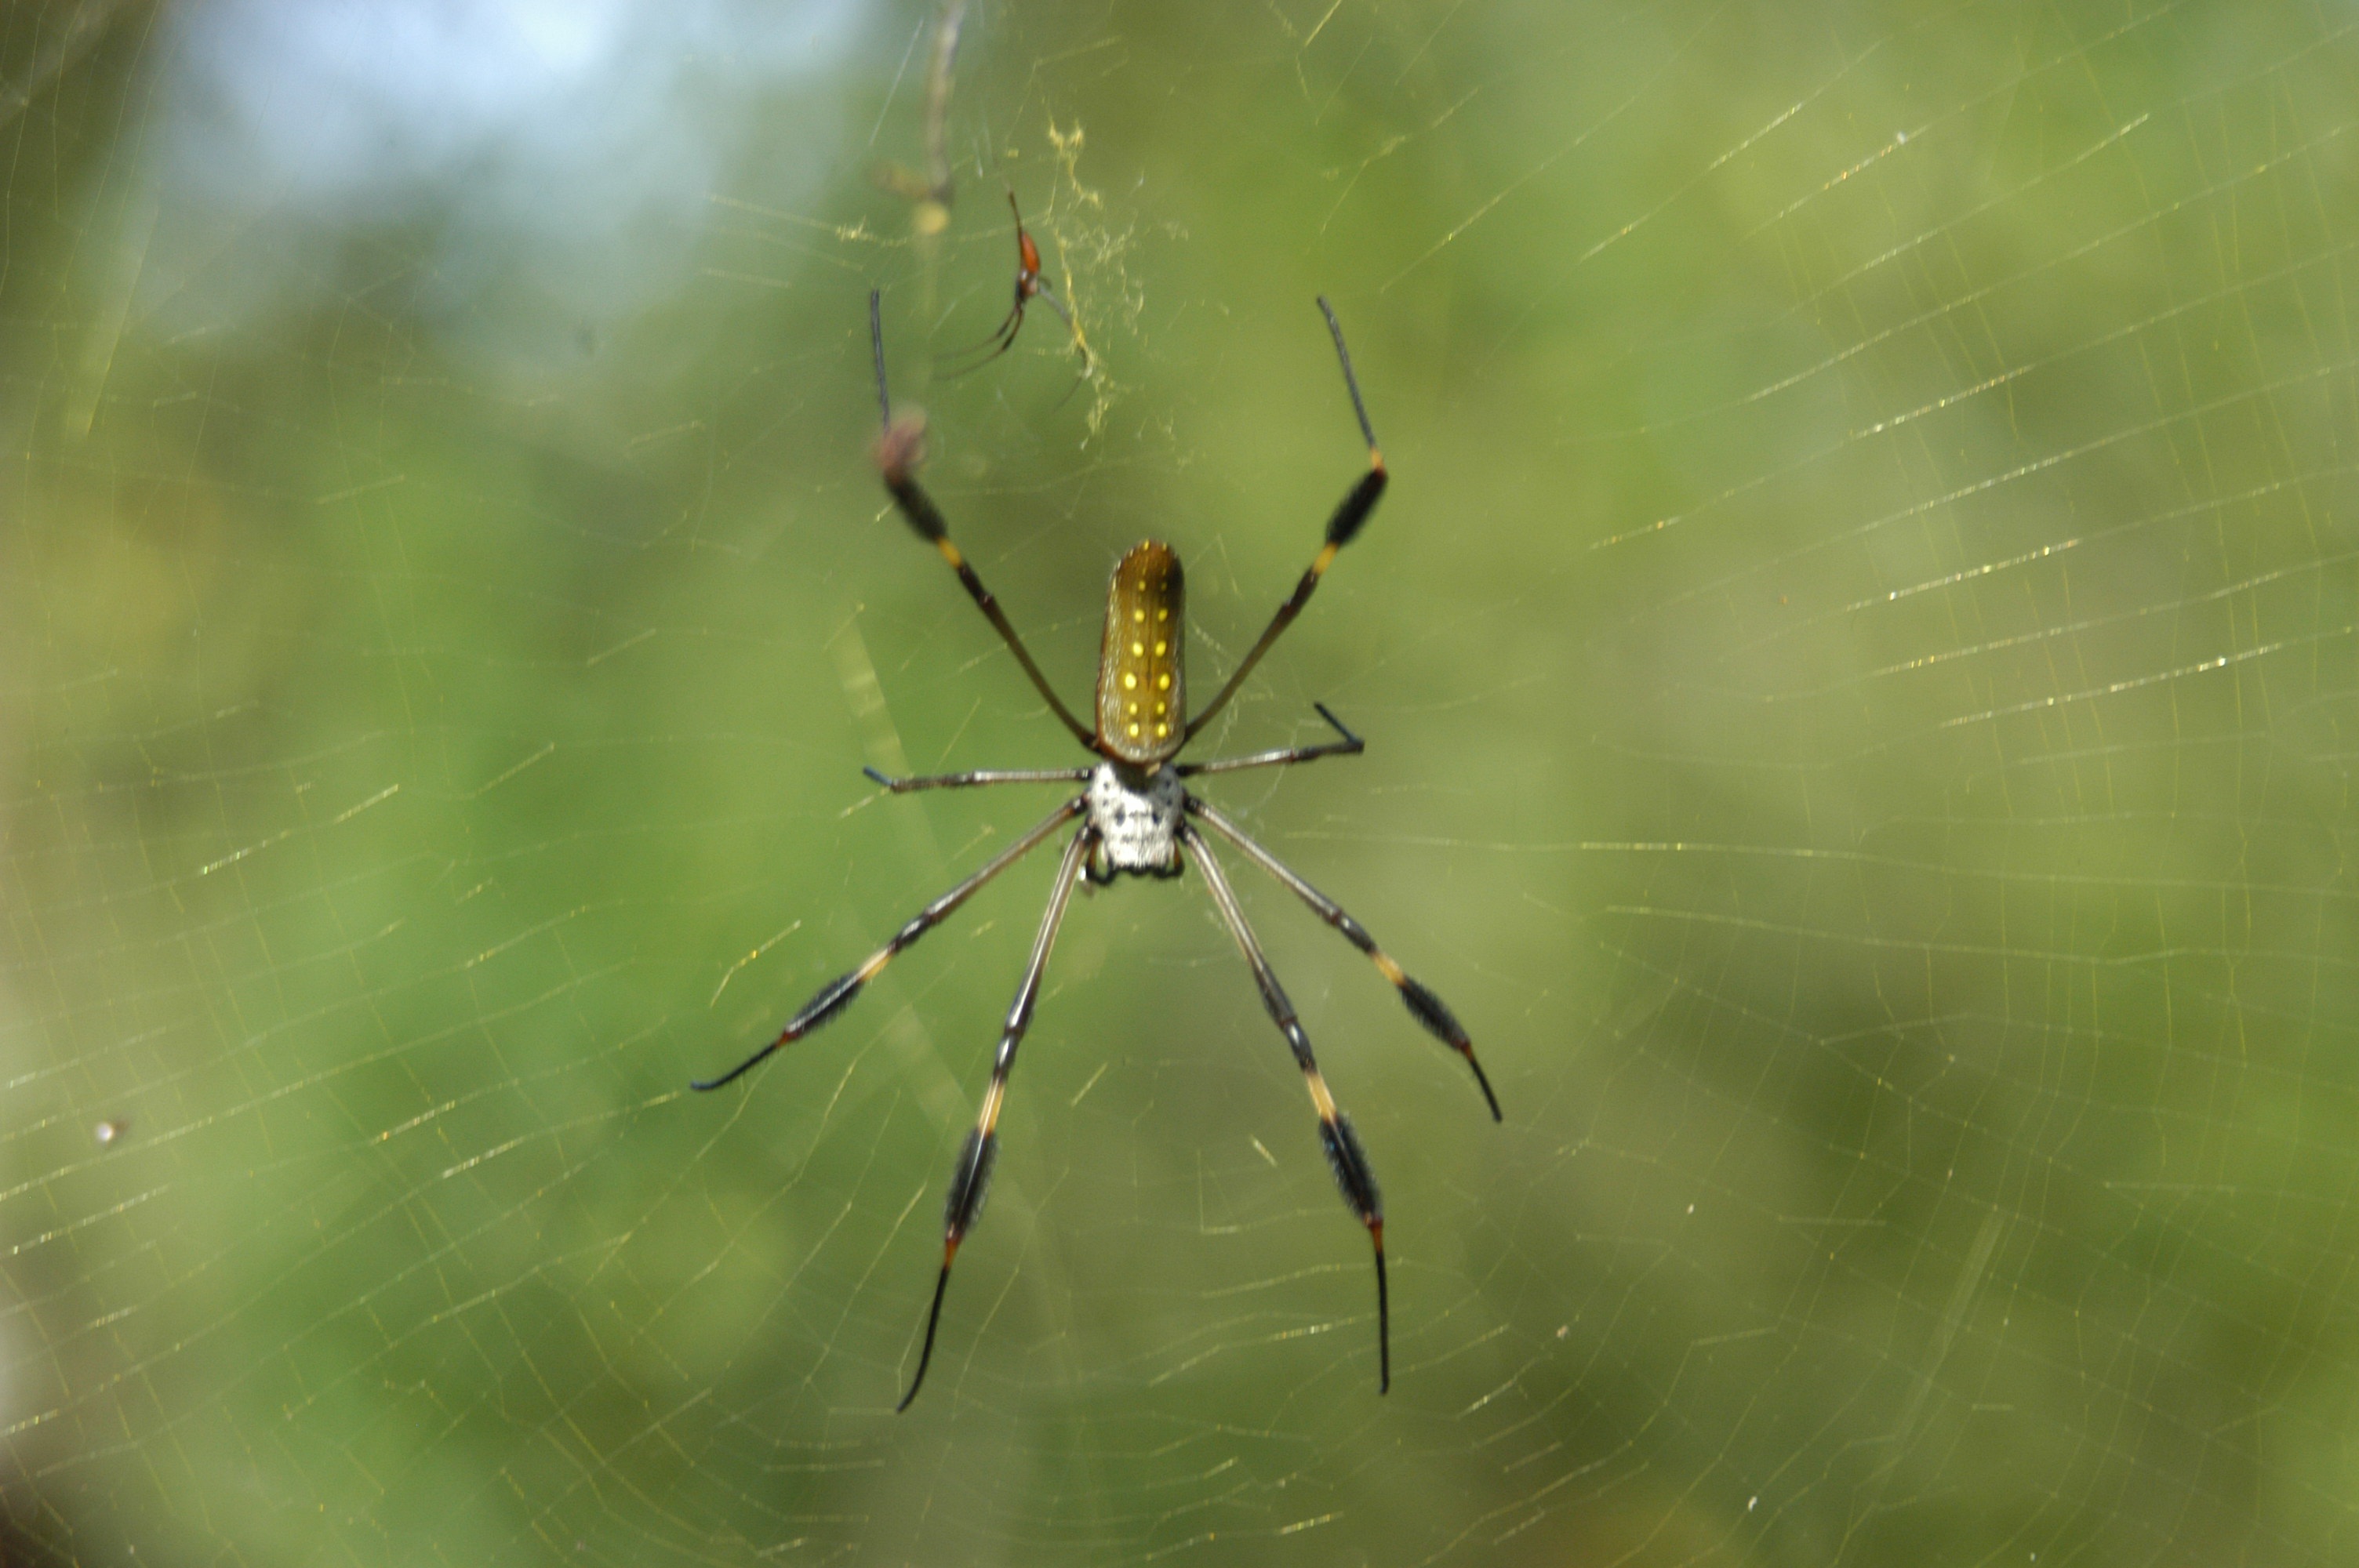
nature, spiderweb, green, fauna, invertebrate, spider web, close up, spider, arachnid, argiope, macro photography, arthropod, european garden spider, araneus, plant stem, orb weaver spider, yellow garden spider